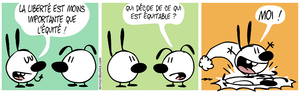
Mini &amp
La justice est un principe philosophique, juridique et moral fondamental : suivant ce principe, les actions humaines doivent être approuvées ou rejetées en fonction de leur mérite au regard de la morale, du droit, de la vertu ou de tout autre norme de jugement des comportements. Quoique la justice soit un principe à portée universelle, ce qui est considéré comme juste varie grandement suivant les cultures. La justice est un idéal souvent jugé fondamental pour la vie sociale et la civilisation.